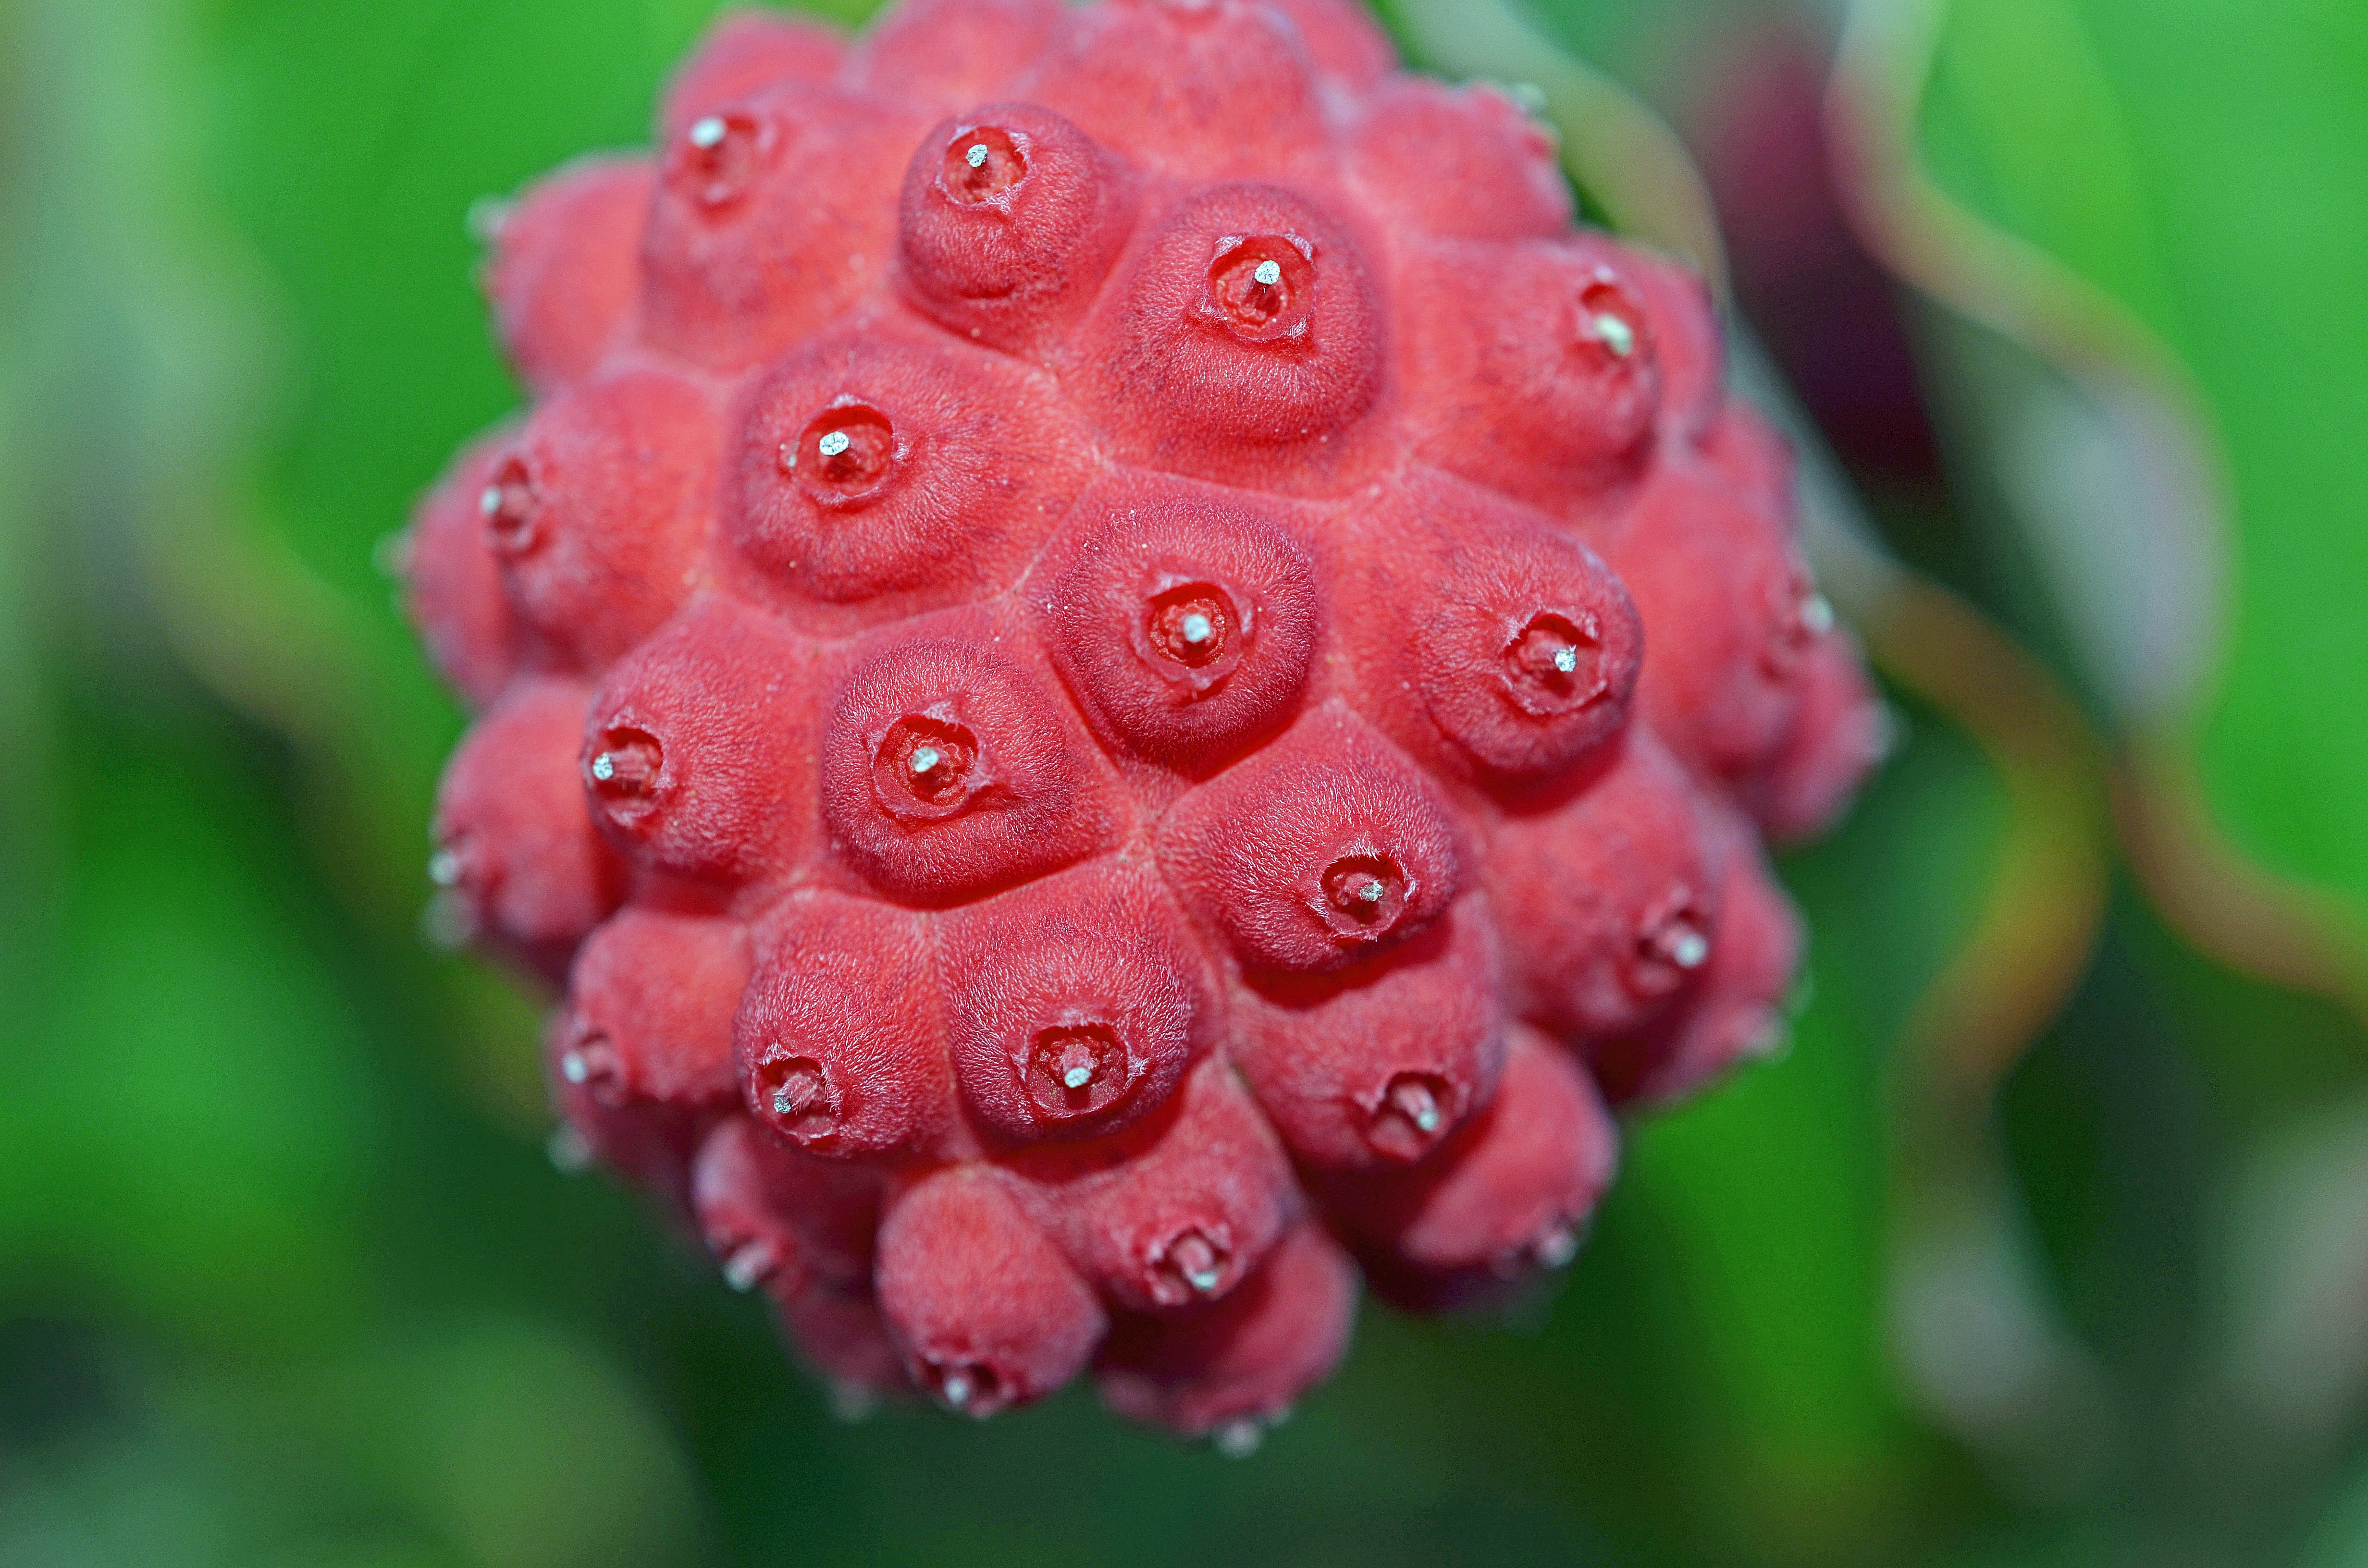
tree, plant, photography, fruit, berry, leaf, flower, food, red, produce, botany, flora, blackberry, close up, shrub, fruits, dogwood, cornus, macro photography, flowering plant, land plant, dogwood greenhouse, cornaceae, asian dogwood, ornus kousa